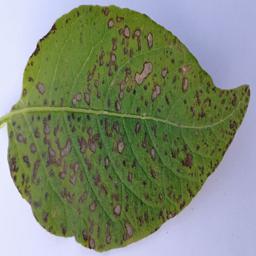
Etiqueta: Tizon_Temprano